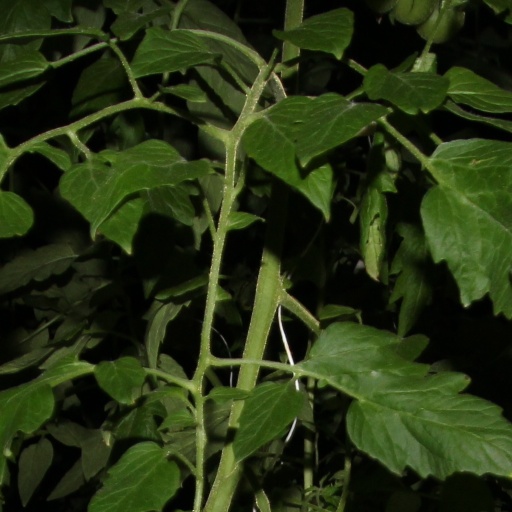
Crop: tomato